Toy Retailers Association

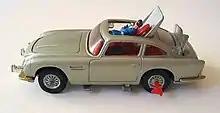
The first winner of Toy of the Year. The James Bond Aston Martin die-cast car

The Toy of the Year awards began in 1965 and are presented annually at an awarding dinner held during the British International Toy Fair at Olympia in January. The criteria are that the toy must have been very popular in the past year and excited interest among customers and retailers in the toy market.